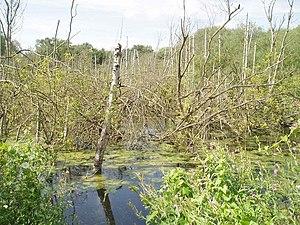
On appelle tourbière ombrotrophe, ou tourbière haute, une zone humide acide et pauvre en minéraux, où flore et faune se sont adaptées à ces conditions extrêmes. Au contraire des marécages ou des tourbières minérotrophes, les tourbières ombrotrophes sont alimentées exclusivement par les précipitations, le brouillard et la fonte des neiges, ainsi que par les sels minéraux transportés par le vent : en cela, elles représentent un type de zone humide spécifique sur le plan hydrologique, écologique et génétique, dont les mousses, accumulées et régénérées au fil des siècles et des millénaires, jouent un rôle essentiel dans la formation de la tourbe.